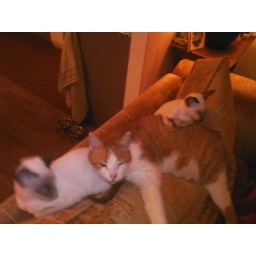
sweetie wordt getroost door de siameesjes na een angstig avontuur: in het water gevallen en gered!